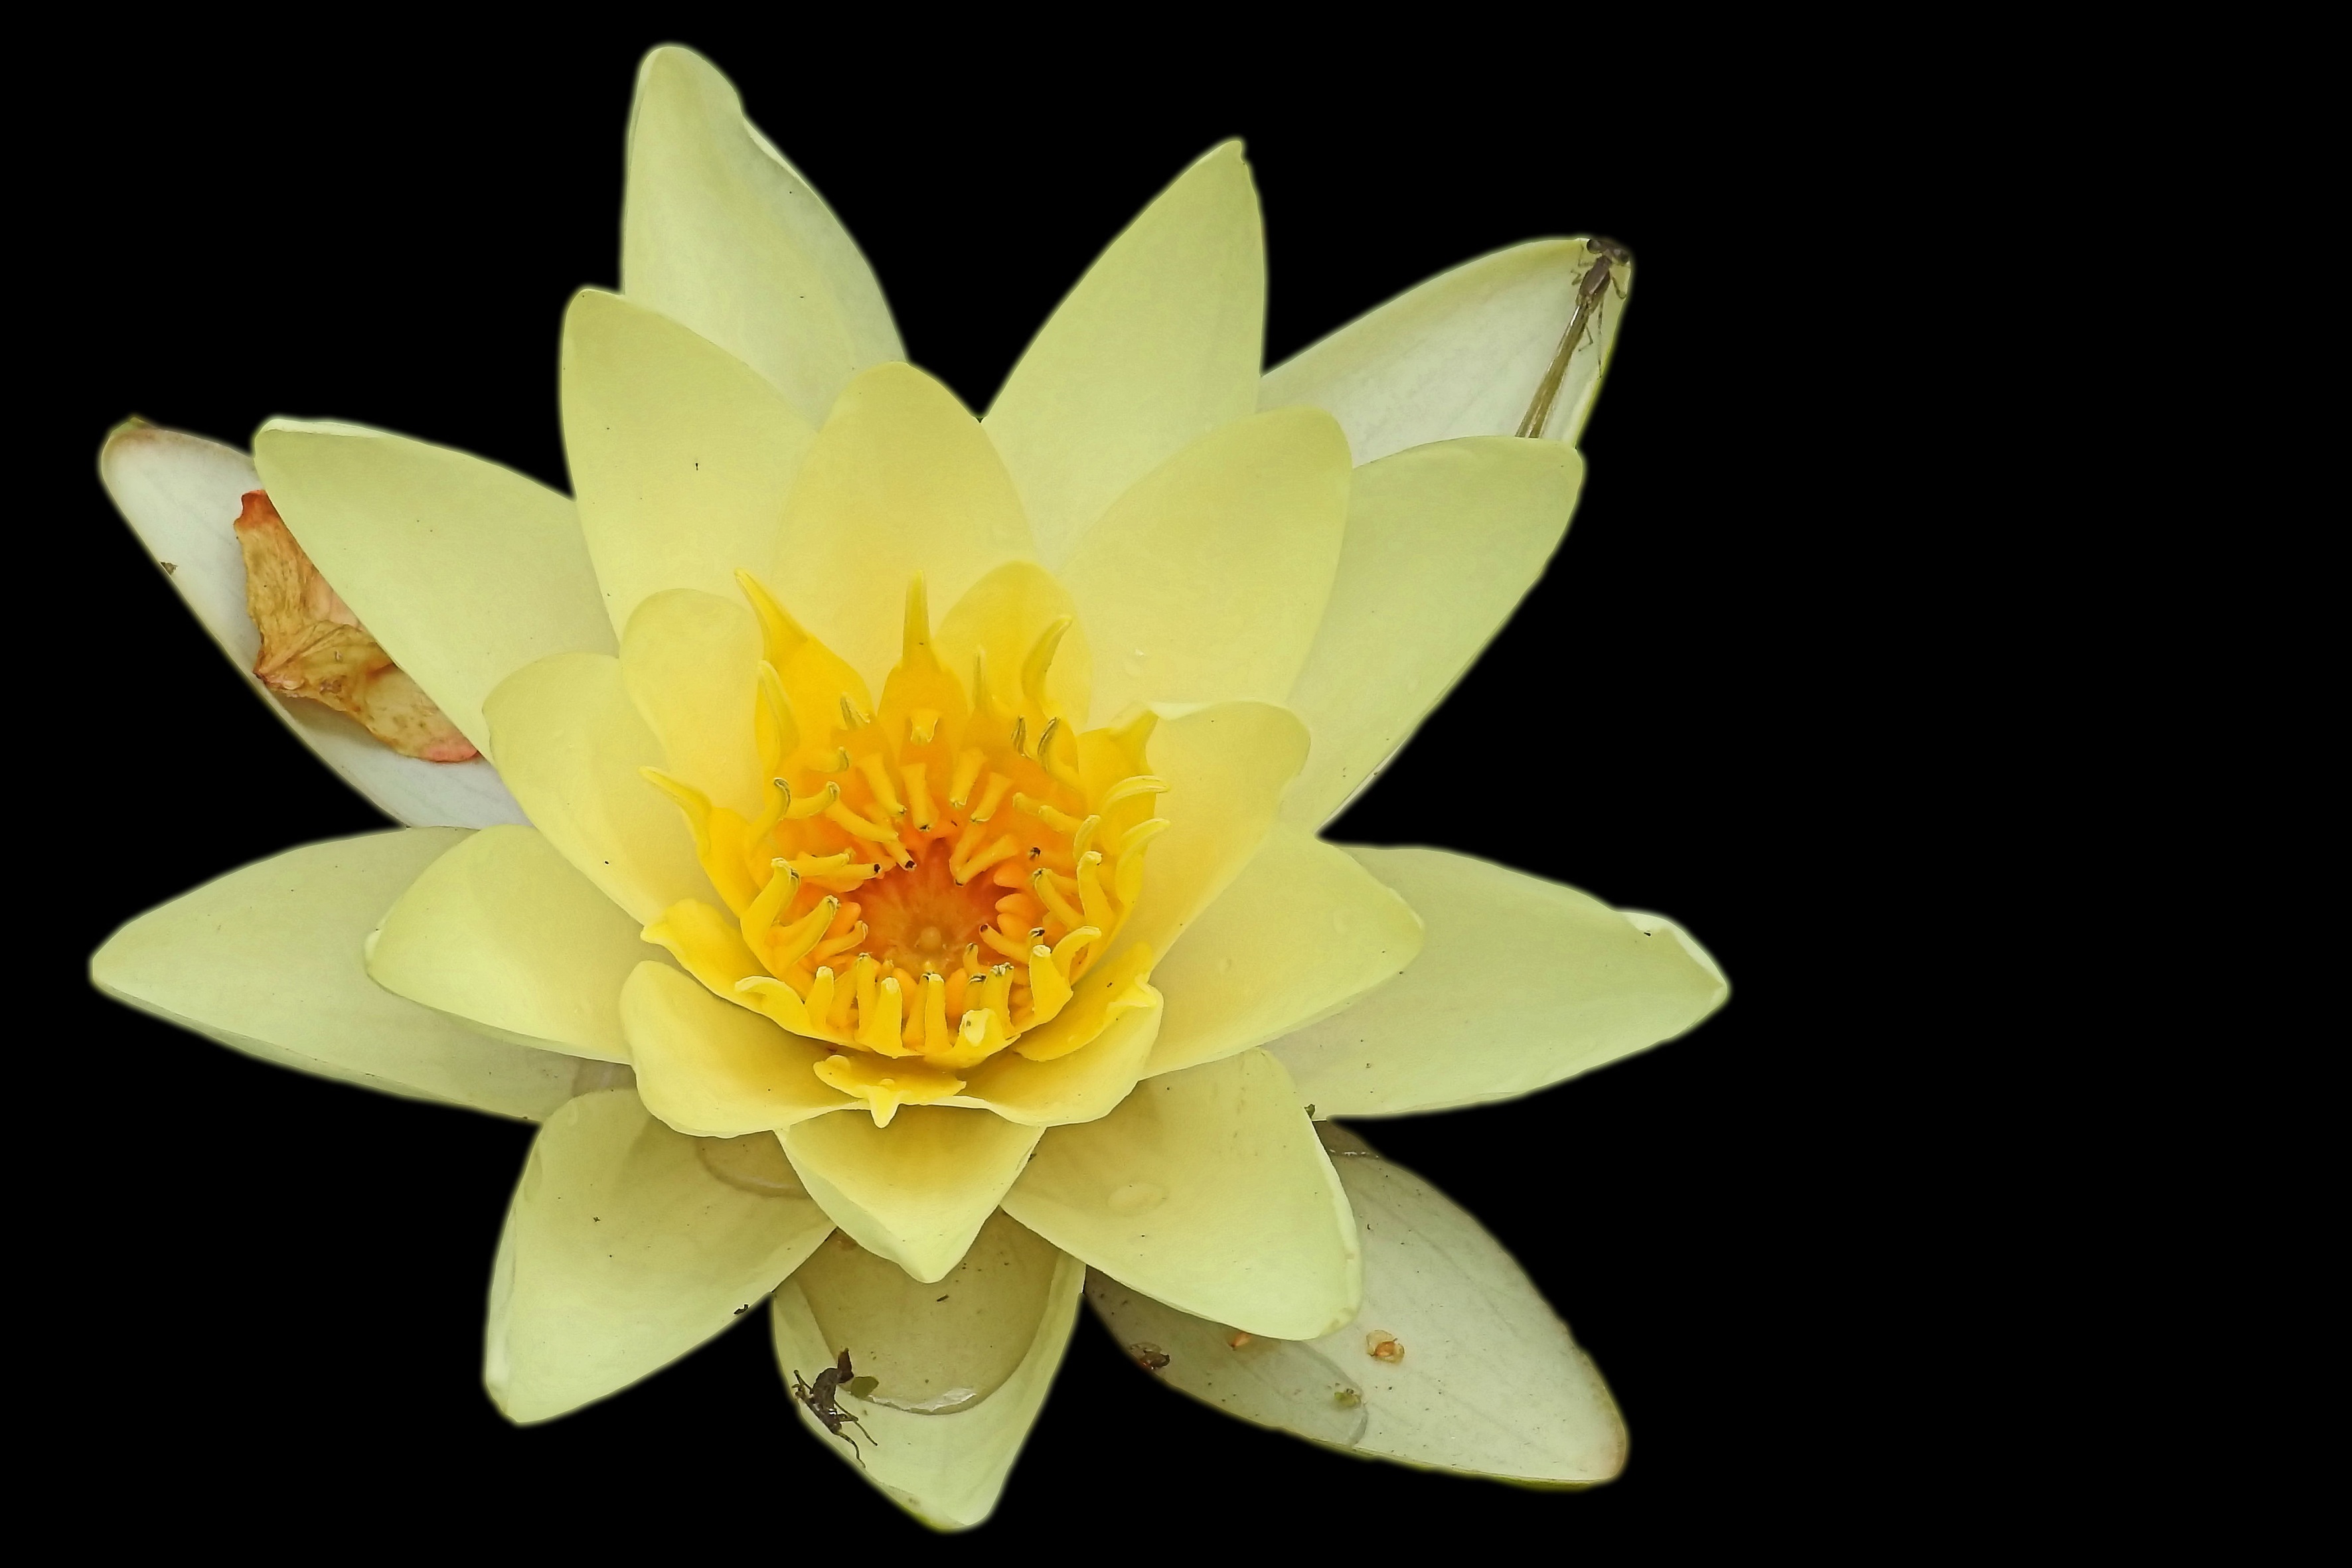
blossom, plant, flower, petal, bloom, yellow, sacred lotus, aquatic plant, flora, water lily, lotus, lily, macro photography, nuphar lutea, black background, flowering plant, land plant, lotus family, proteales